Urban renewal in Sydney

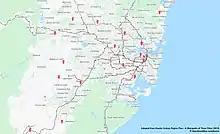
Growth areas and urban renewal corridors identified in the Greater Region Sydney Plan

The urban renewal of Sydney is an ongoing land redevelopment process that is creating and reviving new urban centres across Sydney, Australia. Urban renewal refers to the refurbishment of derelict buildings, streets or neighbourhoods and is accompanied with the process of gentrification attributed by changes in land use and deindustrialisation of areas. In 2020, there are several projects underway and planned including Barangaroo, The Bays Precinct and Green Square.